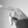
ASL letter: P